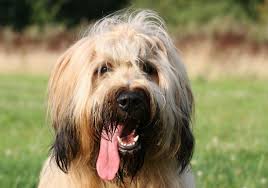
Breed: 230-n000041-briard